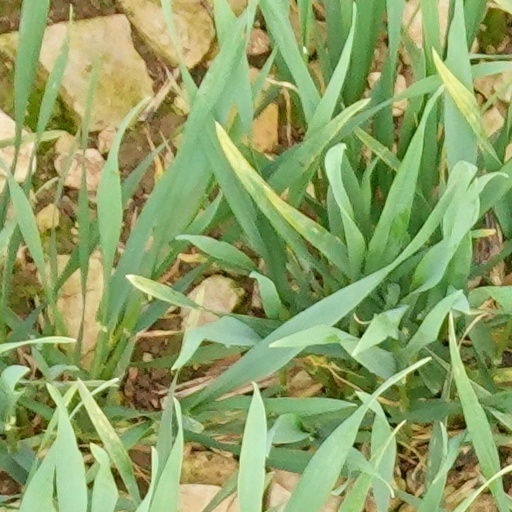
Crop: wheat